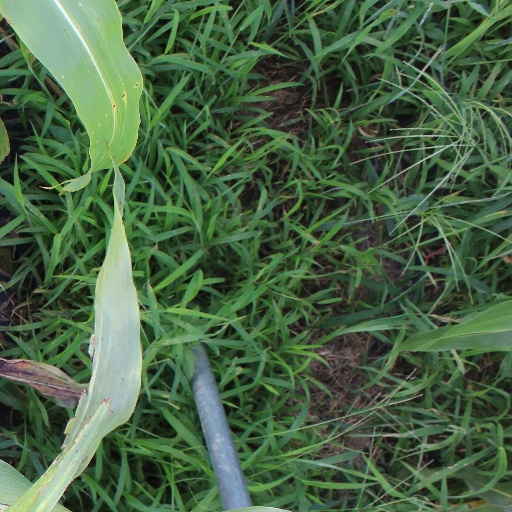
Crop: sorghum